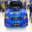
Label: automobile